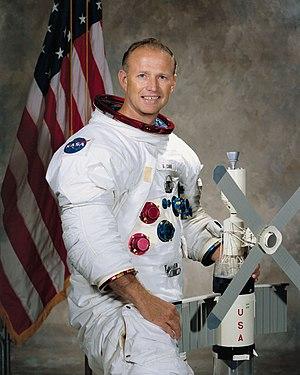
Gerald Paul Carr dit Gerry Carr est un astronaute américain.